Dance Flick

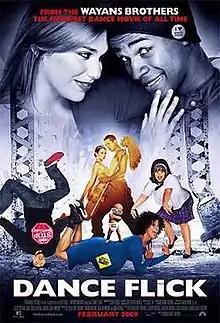
Theatrical release poster (with the original release date)

Dance Flick is a 2009 American musical comedy film directed by Damien Dante Wayans in his directorial debut and written by and starring many members of the Wayans family. The film was set for release in the United States on February 6, 2009, and changed to May 22, 2009.